Begin Road

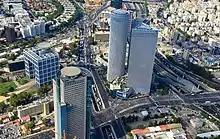
Begin Road and, on the right, Azrieli Center

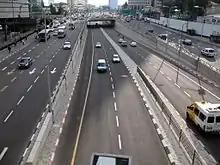
Looking south from HaKirya pedestrian bridge

Begin Road is a major thoroughfare in Tel Aviv, Israel. It begins at Allenby Street and runs to its northern end which is at Arlozorov Interchange on Ayalon Highway.